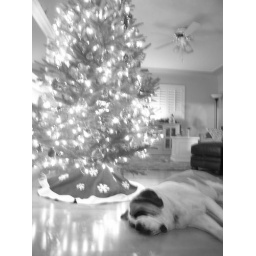
big boy under the tree